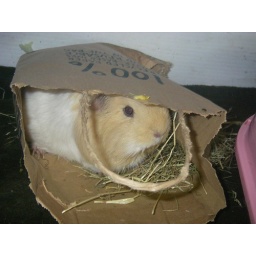
Cappuccino in a paper bag